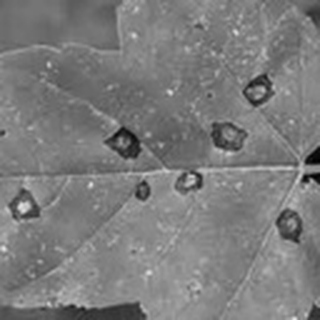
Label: cotton_target_spot